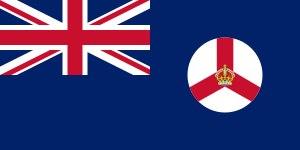
Le drapeau de Singapour a été adopté en 1959, l'année où Singapour est devenu un gouvernement autonome au sein de l'Empire britannique. Il est devenu drapeau national quand le pays a obtenu son indépendance le 9 août 1965. Il est composé de deux bandes horizontales. La bande supérieure est rouge et la bande inférieure est blanche. Il est doté d'un symbole blanc dans le canton : un croissant de lune faisant face à un pentagone composé de cinq petites étoiles à cinq branches. Selon la description officielle, la lune croissante symbolise la jeune nation en pleine croissance, alors que les cinq étoiles représentent la démocratie, la paix, le progrès, la justice et l'égalité ; quant aux couleurs, le rouge représente la fraternité universelle et l'égalité de tous les êtres humains, tandis que le blanc représente la pureté et la vertu. On peut toutefois noter que le croissant rappelle plusieurs drapeaux malaisiens, que les cinq étoiles rappellent celles présentes sur le drapeau chinois, et que le rouge et le blanc se retrouvent sur les drapeaux de pays avoisinants, spécialement celui de l'Indonésie, identique mis à part les symboles astronomiques.